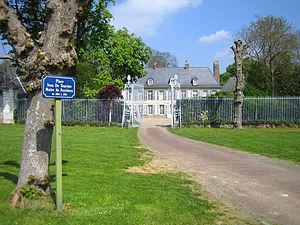
Ferrières est une commune française située dans le département de la Somme, en région Hauts-de-France.
Cet article recense les monuments historiques de la Somme, en France.
Cet article recense de manière non exhaustive les châteaux, maisons fortes, mottes castrales, situés dans le département français de la Somme. Il est fait état des inscriptions et classements au titre des monuments historiques.